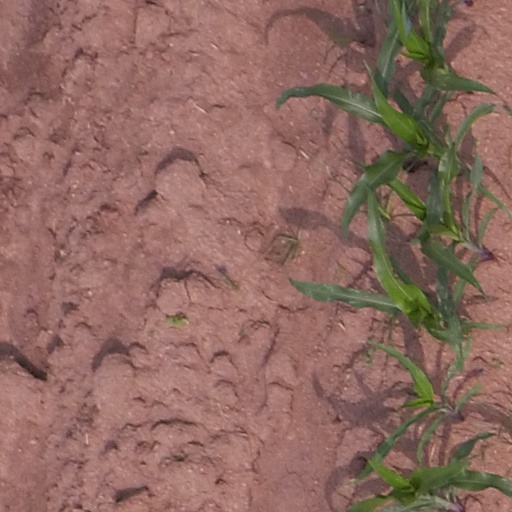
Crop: maize; corn